Old Bedford River

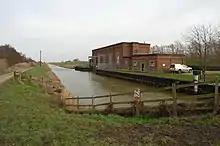
The pumping station at Welches Dam pumps excess water into the River Delph when the Old Bedford River cannot discharge through the Old Bedford Sluice.

Two further pumping stations at Cock Fen and Upwell Fen are operated by Upwell Internal Drainage Board. This district was created by an act of Parliament in 1801, and consisted of two parts, on either side of Popham's Eau. It covers an area of and the board manage of watercourses and operate five pumping stations. Nordelph pumping station discharges into Popham's Eau, while Padgets Corner and Bedlam Bridge pumping stations discharge into the Sixteen Foot Drain, part of the Middle Level system. Cock Fen pumping station was built in 1975, after it became impossible to drain the area by gravity to the north or west. The rectangular brick building houses diesel pumps. The final pumping station is on the right bank of the Old Bedford River. Lake Farm pumping station is a small, privately-owned installation, which drains a small part of the Ouse Washes.